Alessandro Kokocinski

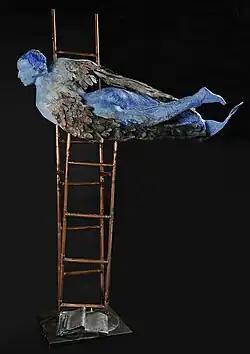
Il cielo celato (scultura in vetroresina e rame)

Kokocinski staged his second solo show in Buenos Aires in 1969. The exhibition included a series of dramatically stylized black and white pencil drawings. The subject matter was: the difficulty of a life in poverty; work; and suffering in general.